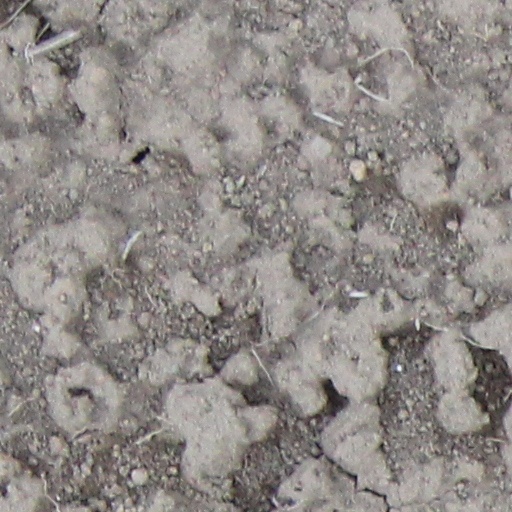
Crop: wheat